Flash suppressor

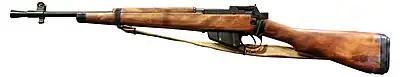
Rifle No 5 Mk I with cone-shaped flash suppressor

A number of different flash suppressing designs have been used over the years. The simplest is a cone placed on the end of the barrel, which was used on the late-World War II jungle-combat versions of the Lee–Enfield, the rifle No. 5 Mk I variant, intended for use in the Pacific (the jungles of Malaya). More modern solutions tend to use a "basket" with several slits or holes cut in it, as seen on the M16 and other small-bore weapons. Cone-shaped flash eliminators are also evident on the ZB vzor 26 machine gun, and on the turret-mounted aircraft machine guns of British WWII heavy bombers, which were used mostly at night.